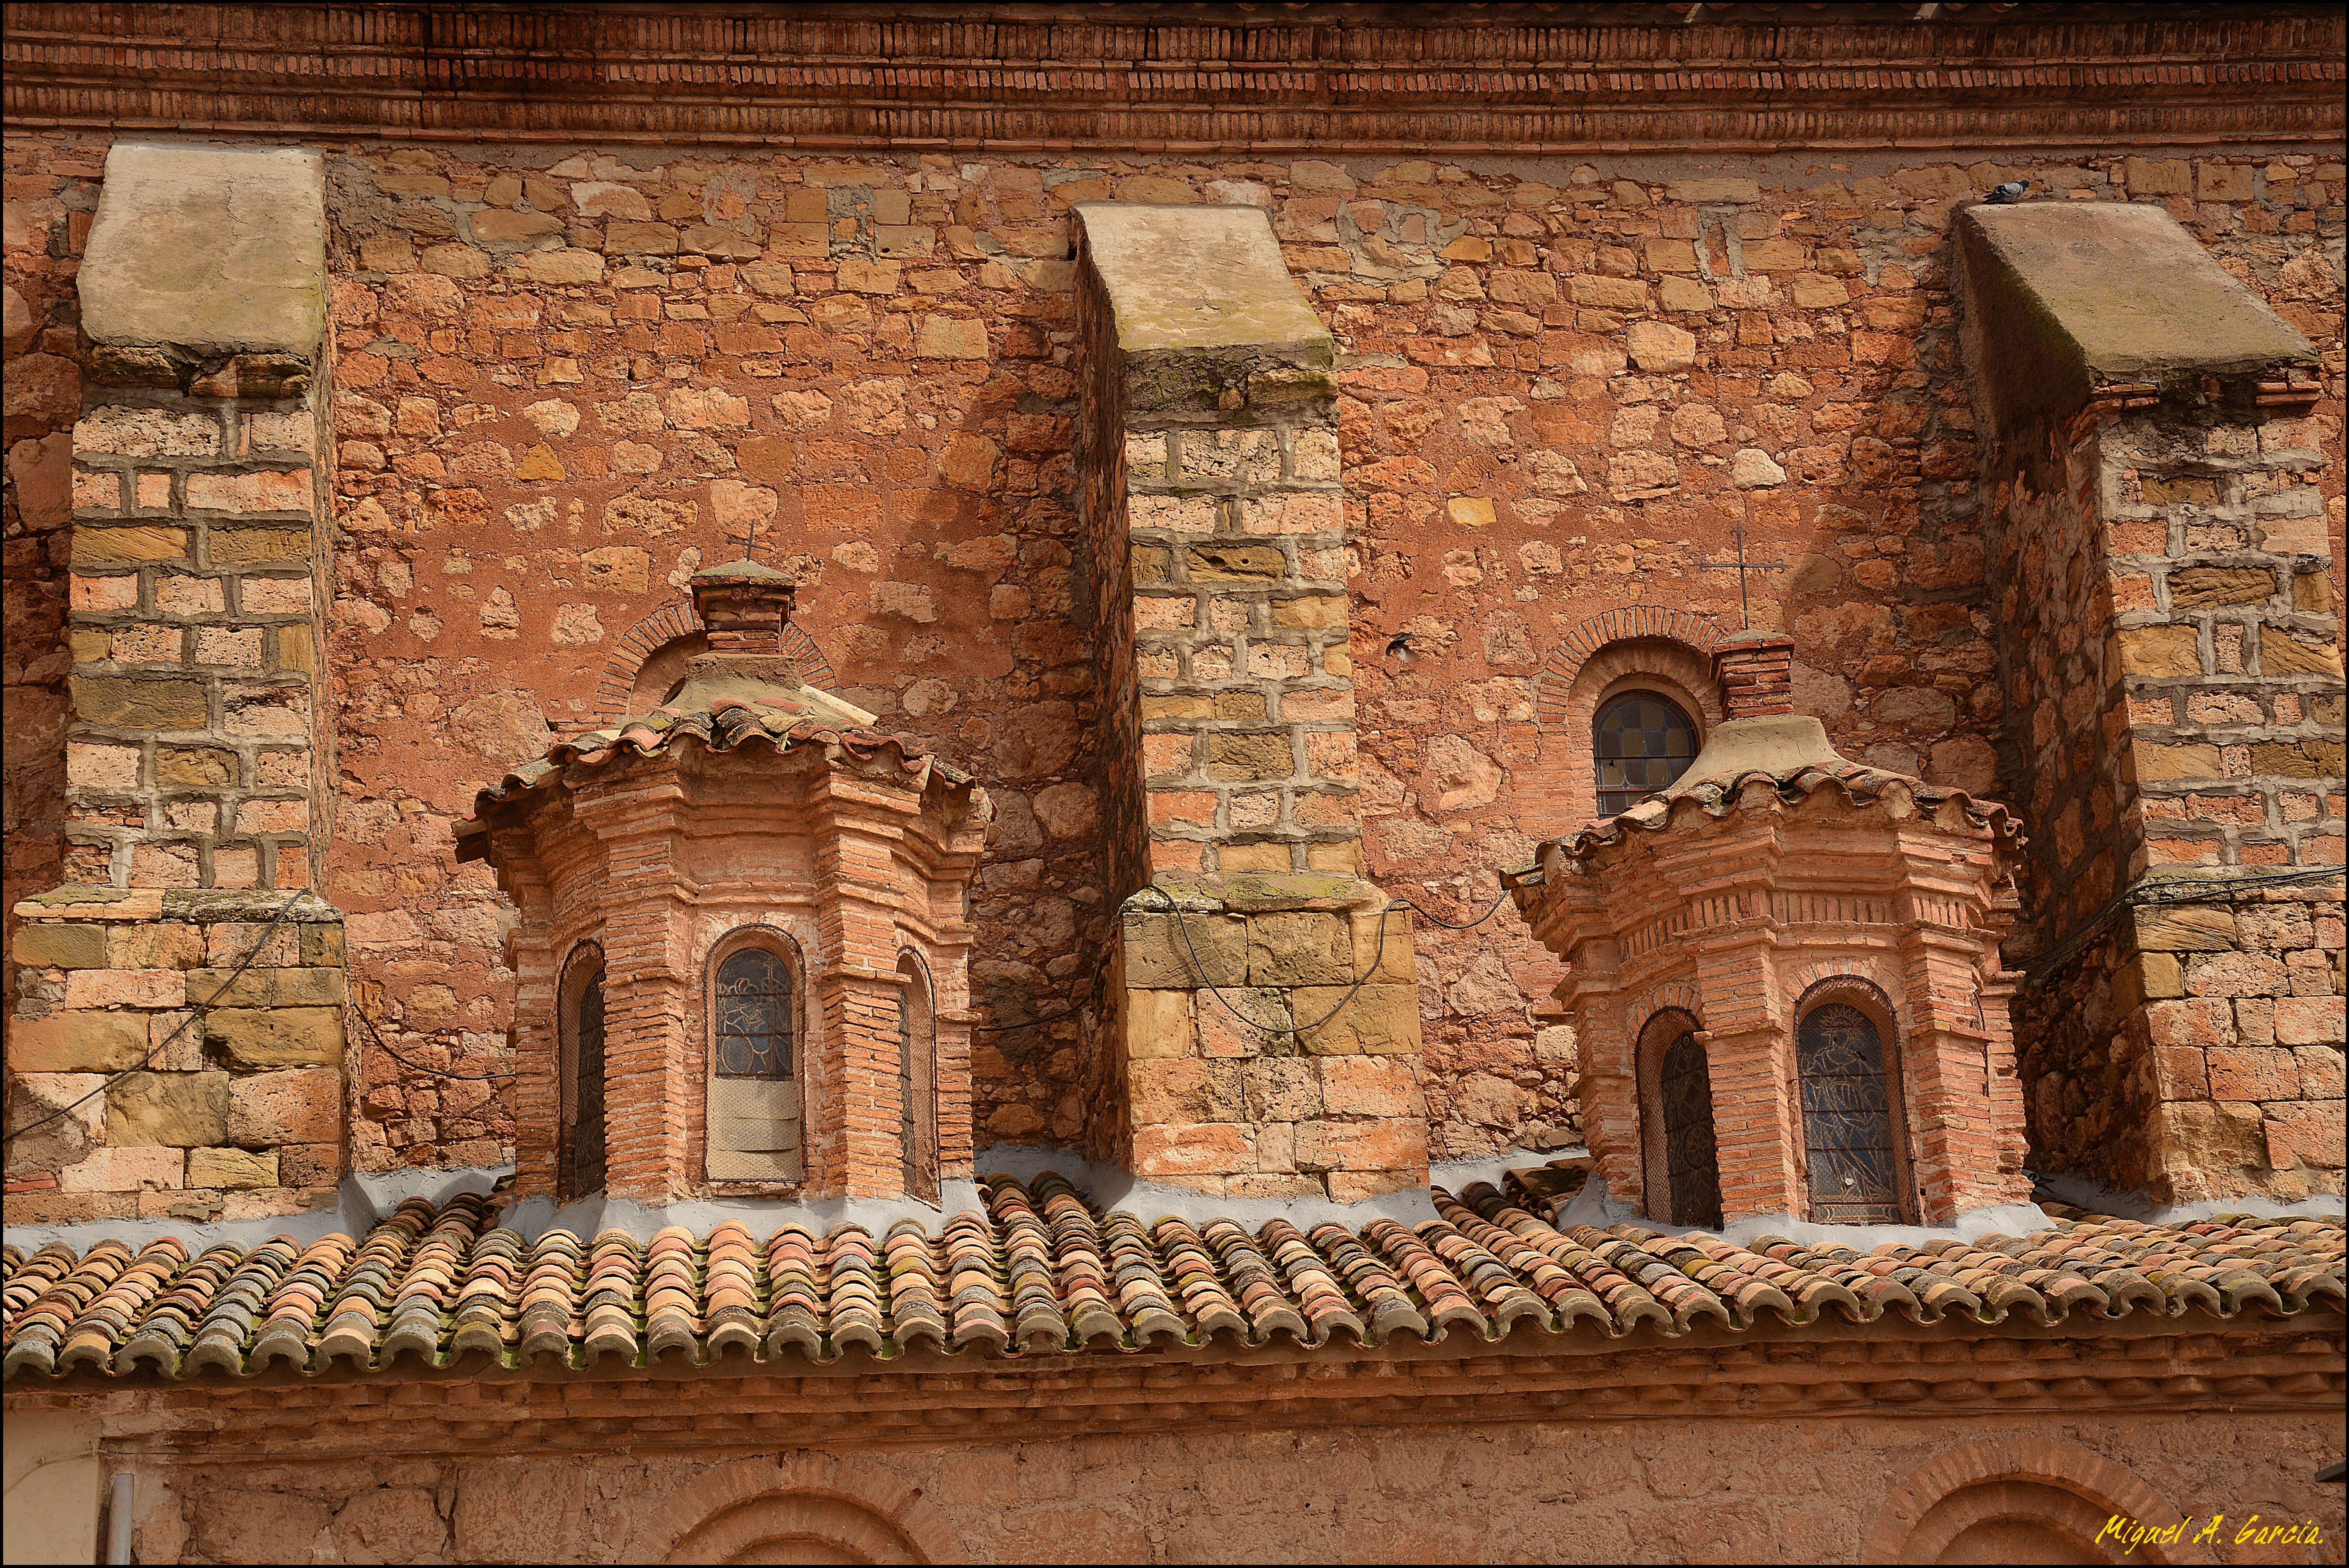
wall, arch, facade, brick, cool image, ruins, history, brickwork, i, middle ages, ancient history